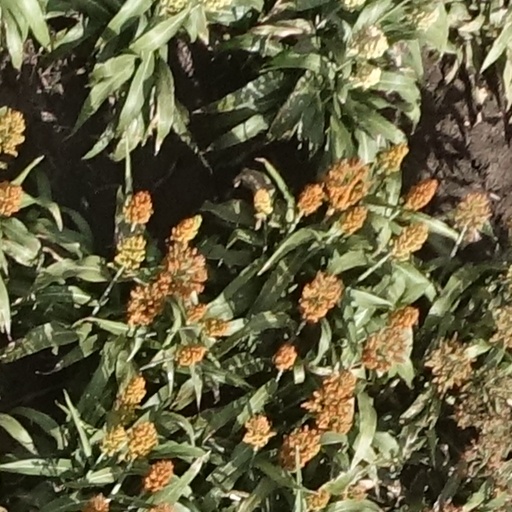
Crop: sorghum